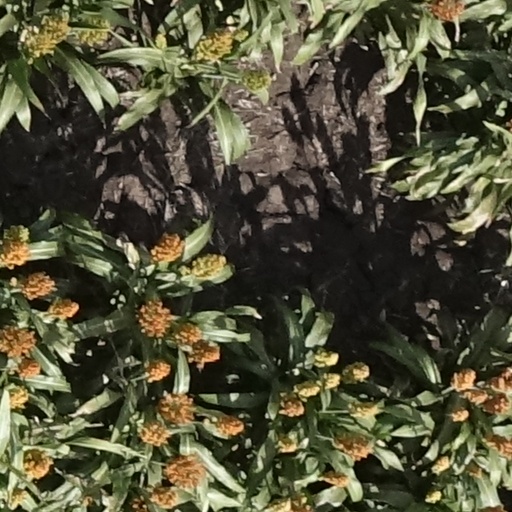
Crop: sorghum